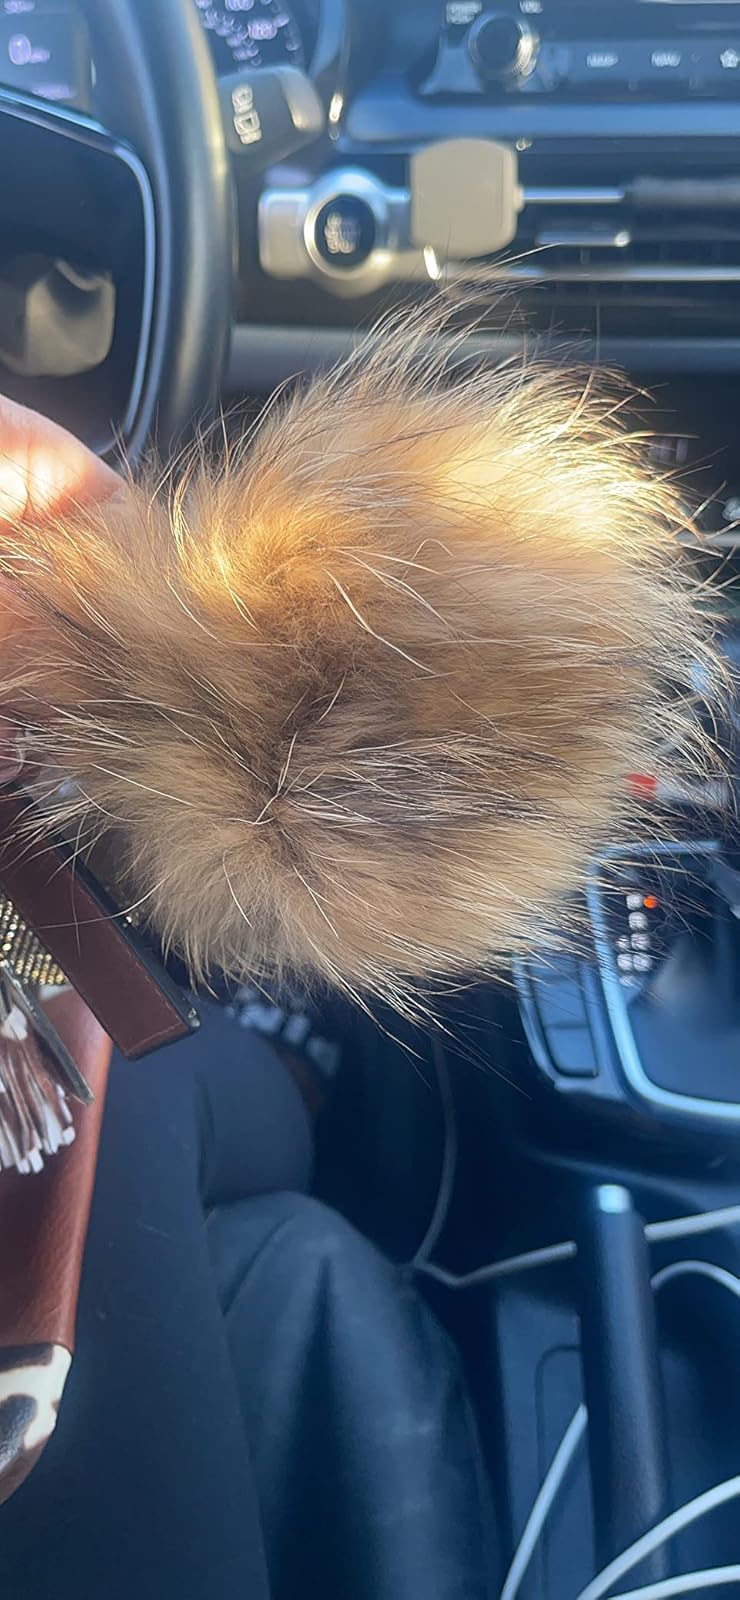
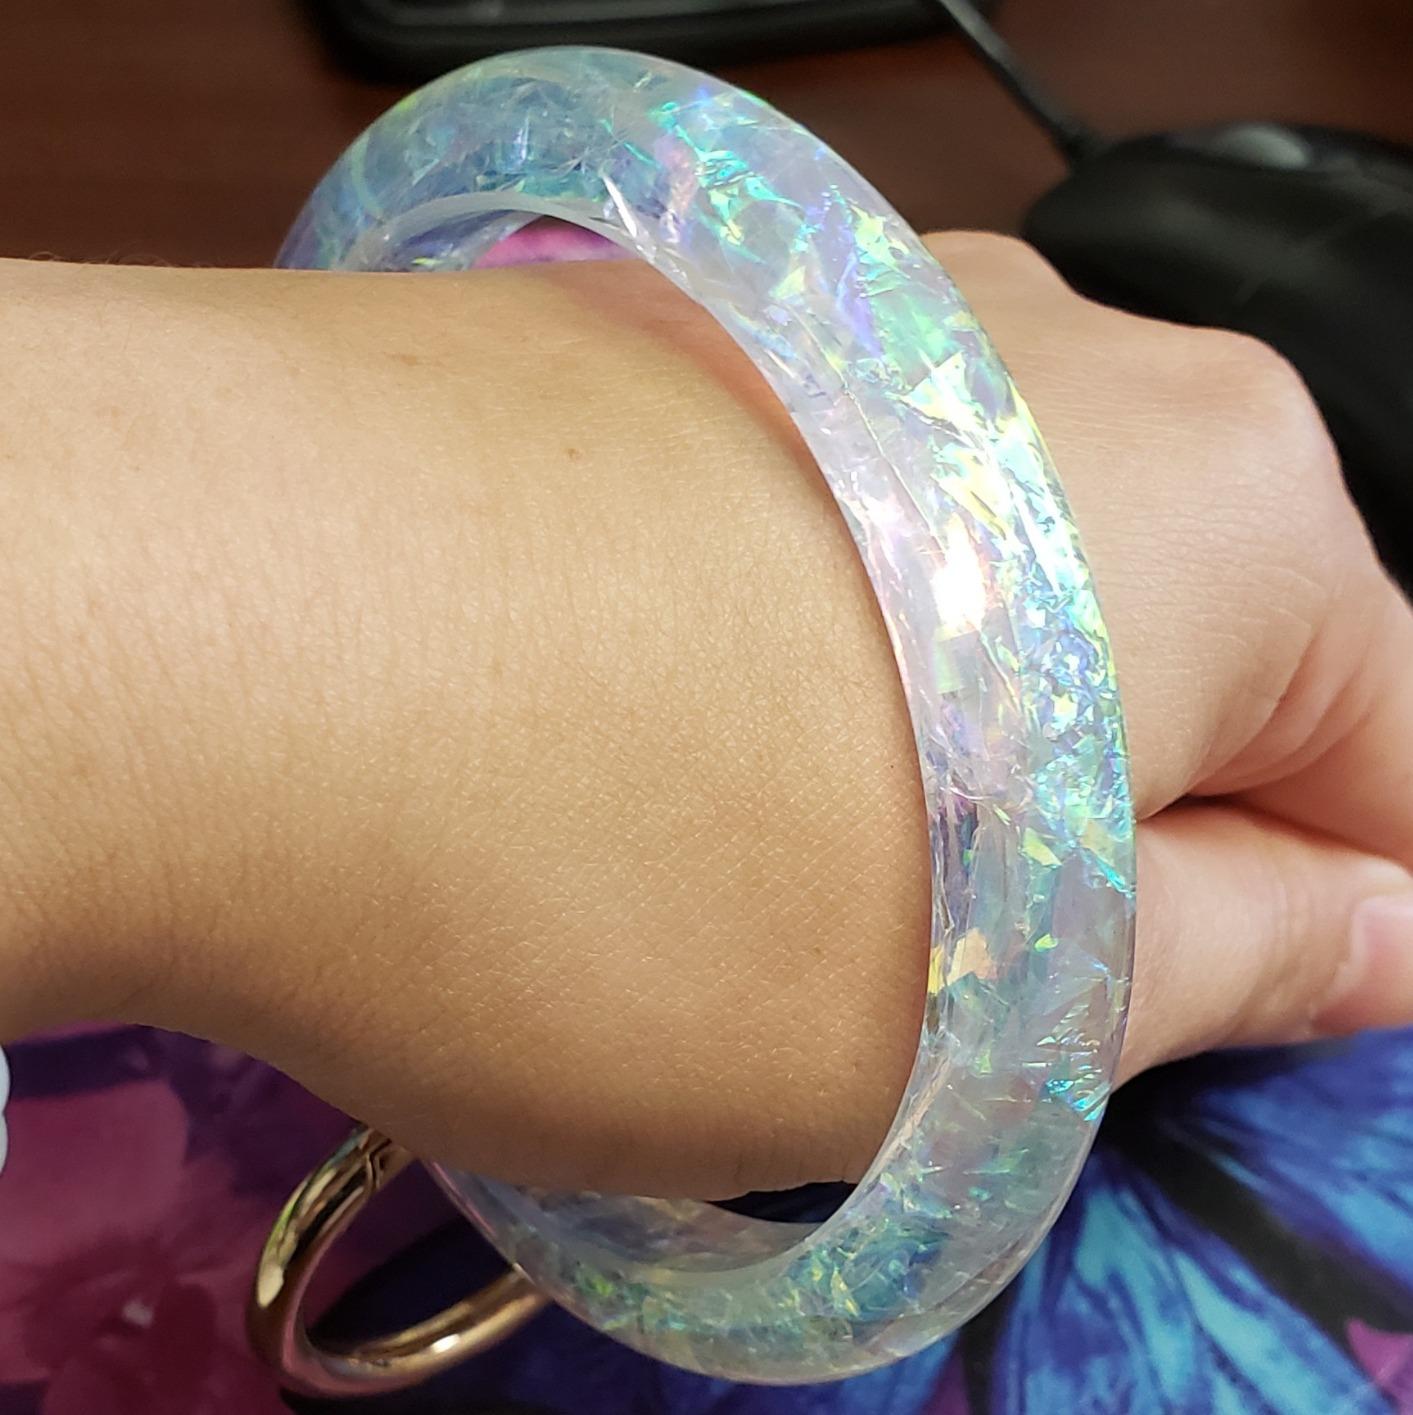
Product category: accessories_keychain
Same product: no